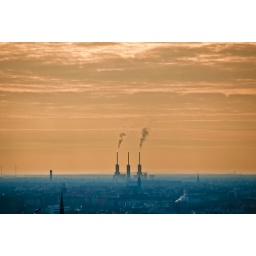
Blue Berlin under an orange sky